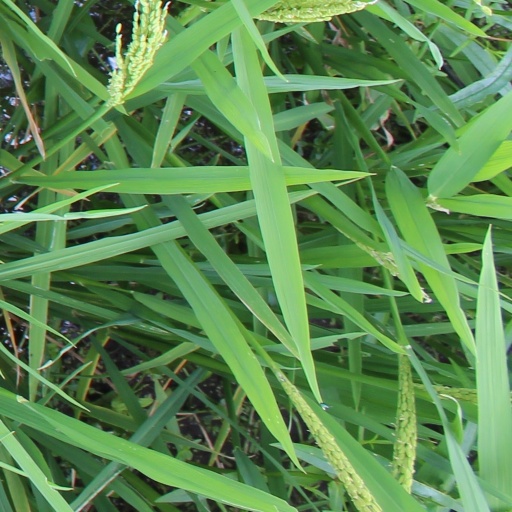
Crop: rice